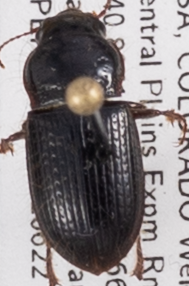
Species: Piosoma setosum
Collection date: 2022-06-22
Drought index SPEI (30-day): -0.998
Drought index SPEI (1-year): -1.466
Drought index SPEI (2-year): -1.45